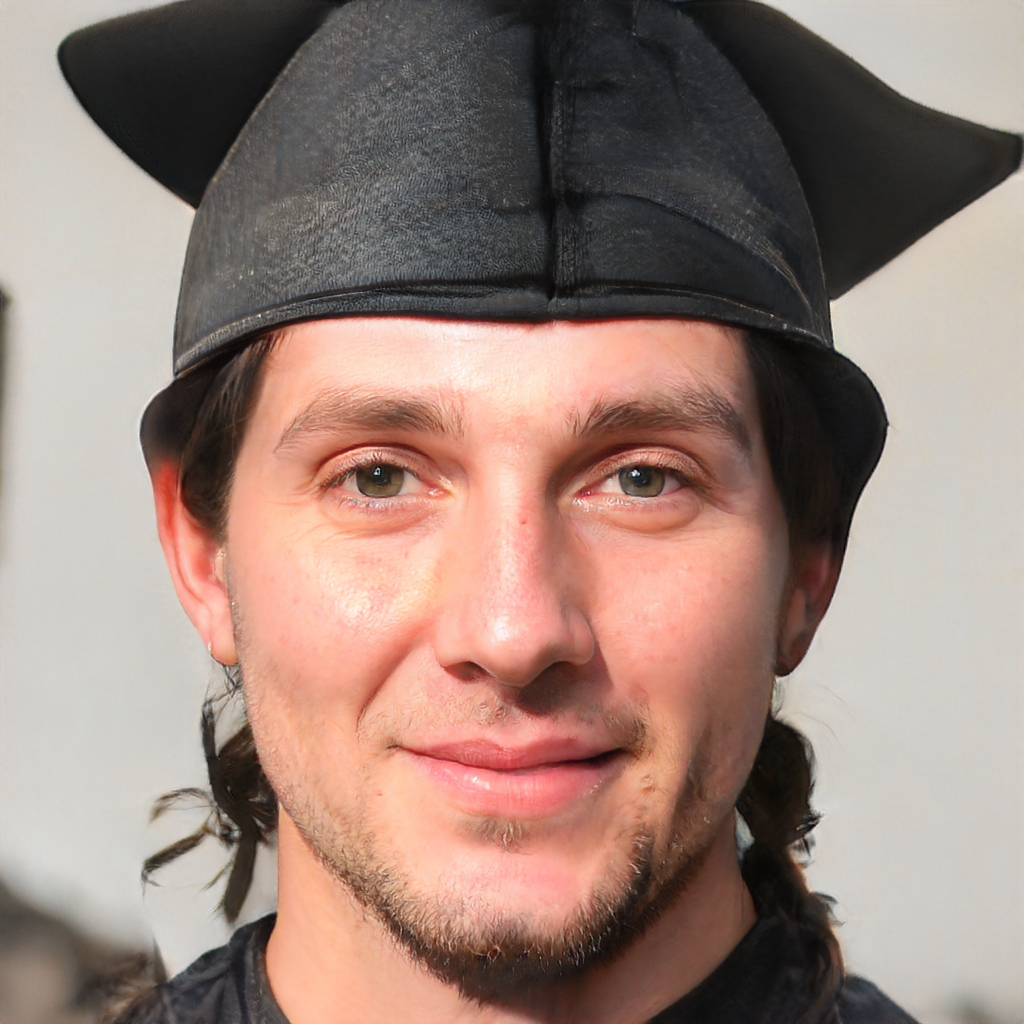
Label: No Watermark